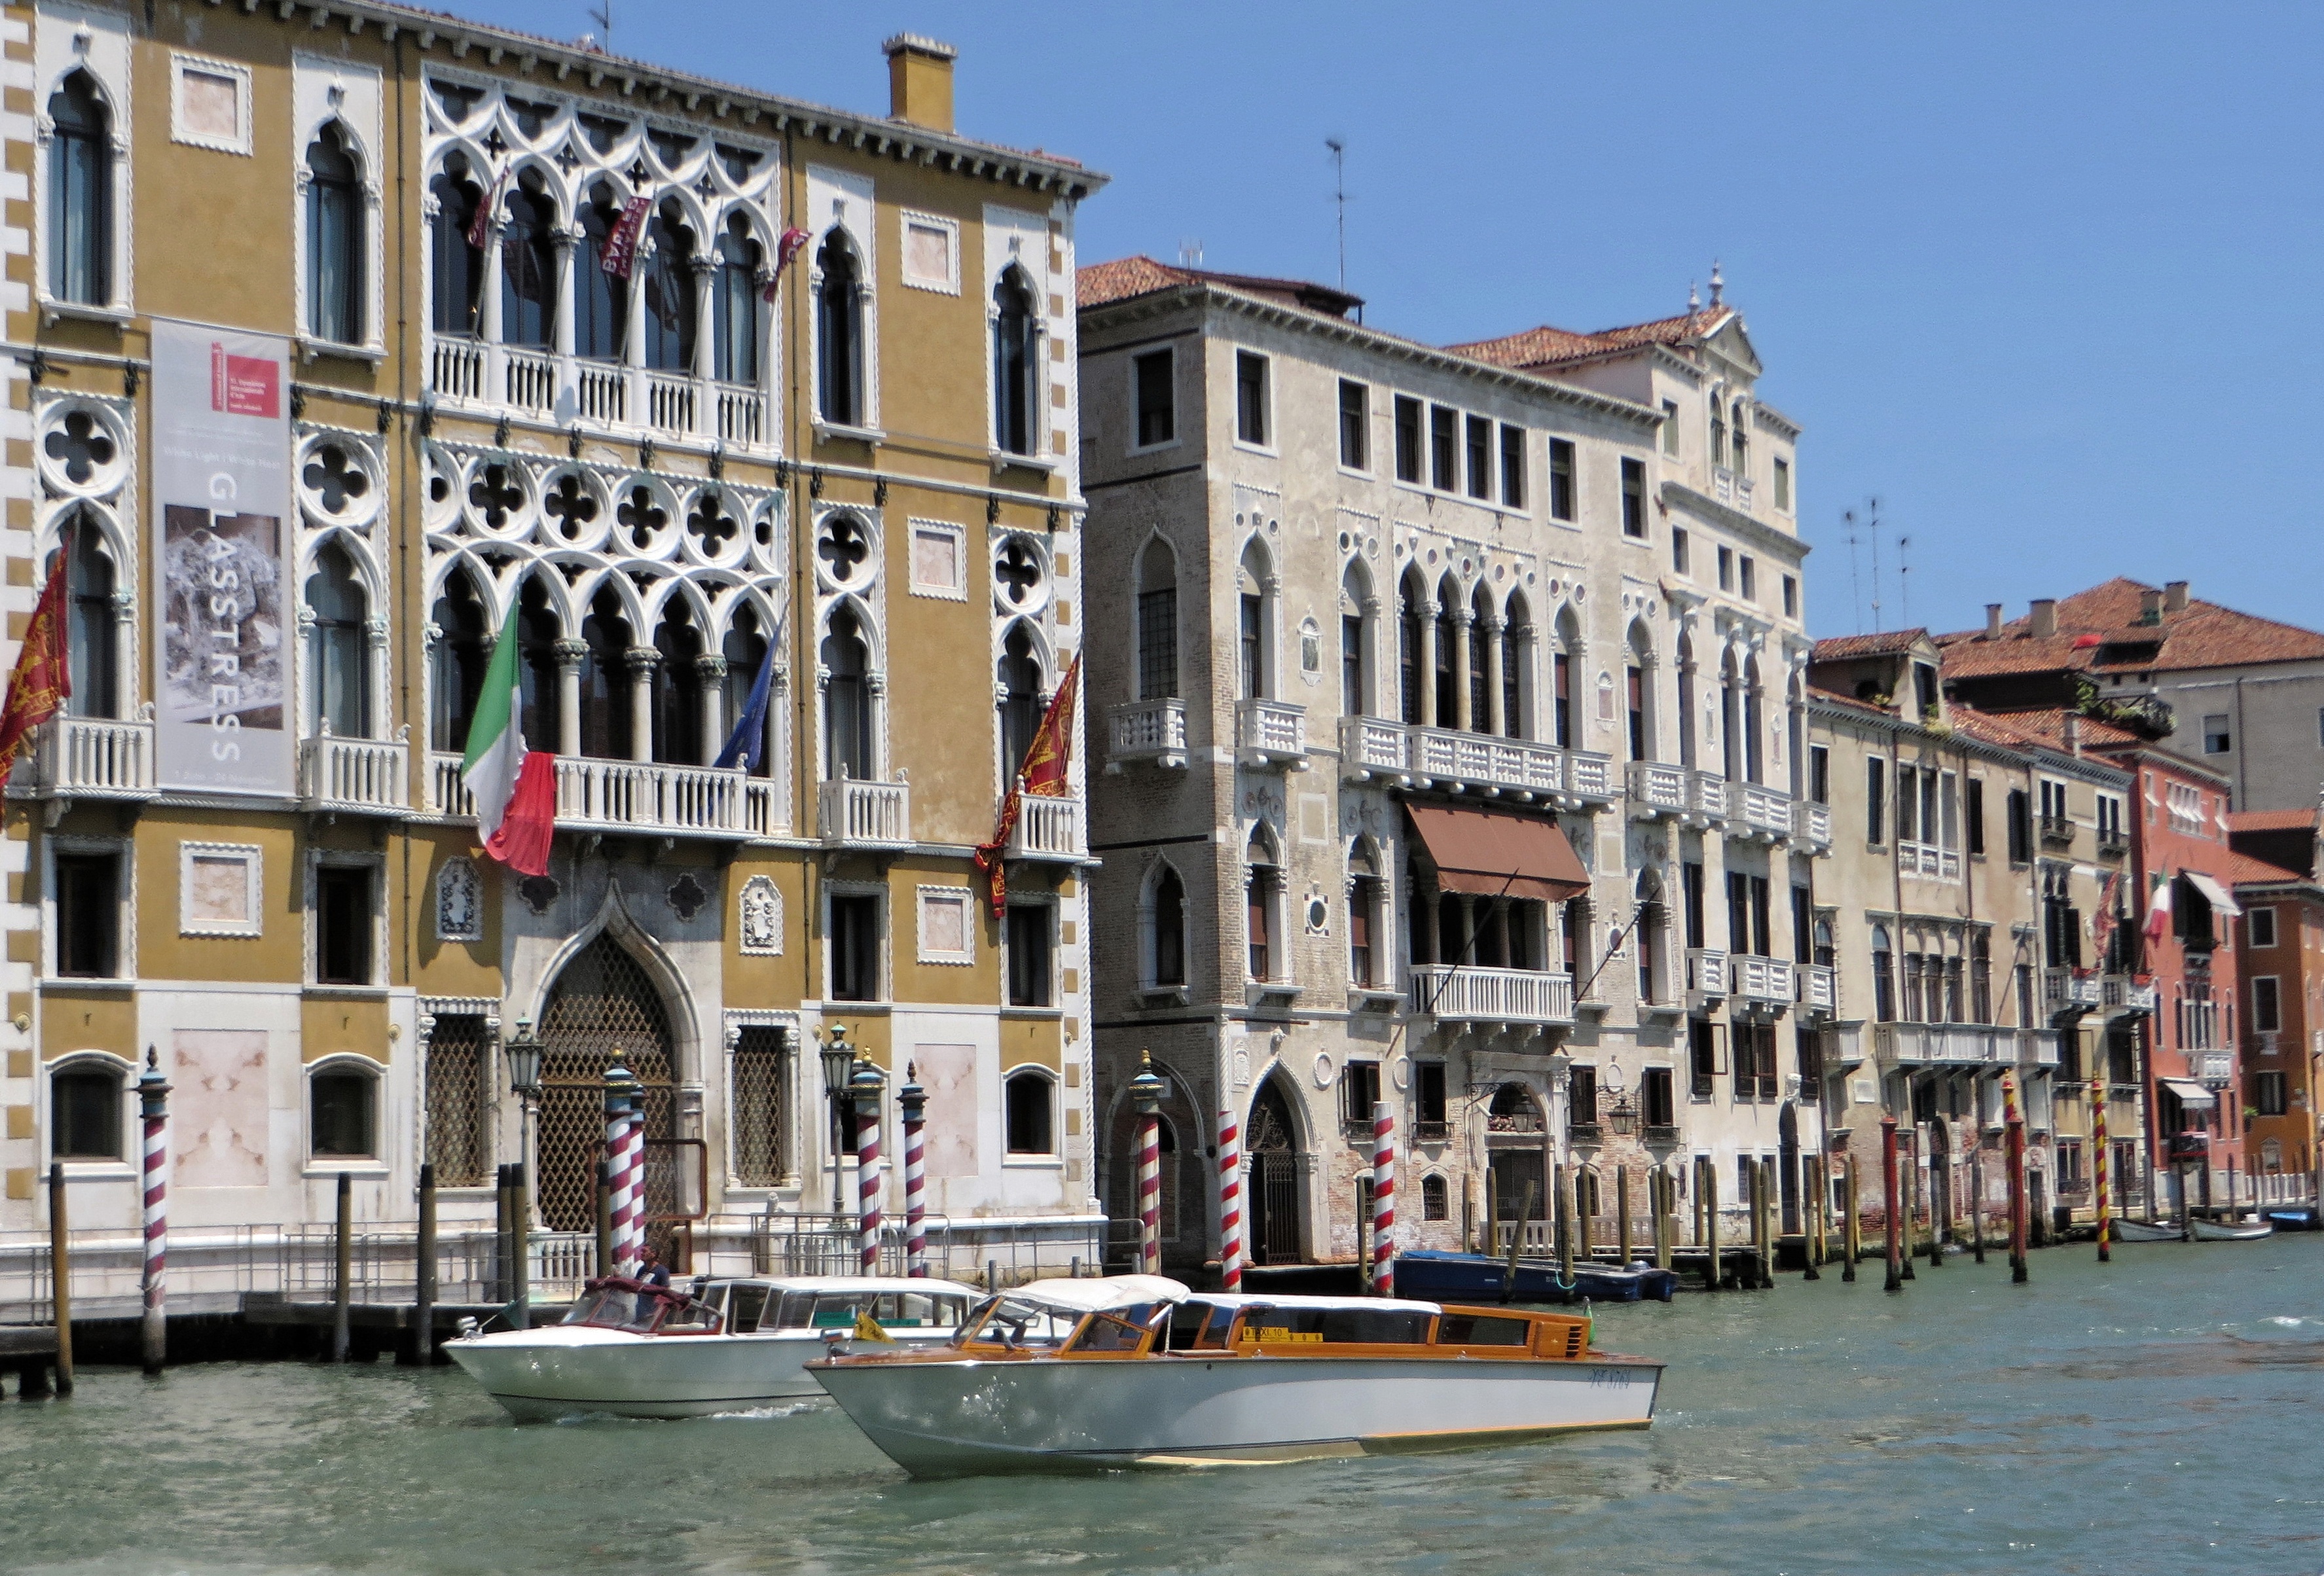
water, architecture, boat, window, building, city, canal, vehicle, plaza, italy, facade, venice, waterway, docks, houses, boats, channel, gondola, watercraft, facades, grand canal, cad oro, water transportation